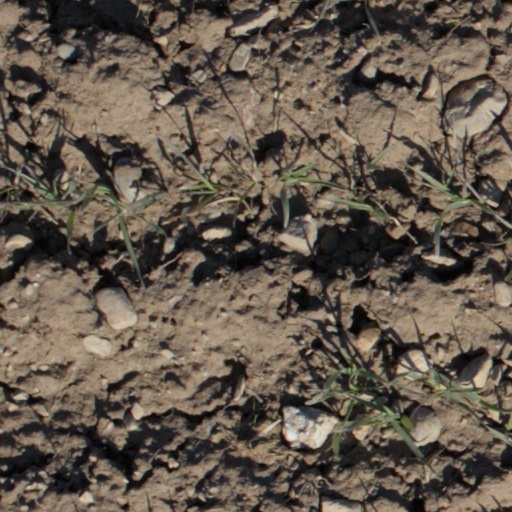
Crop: wheat